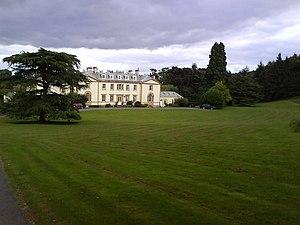
William Aislabie de Studley Royal, North Yorkshire, était un propriétaire terrien et un politicien conservateur qui a siégé à la Chambre des communes pendant plus de 60 ans, de 1721 à 1781.